Quinty Trustfull

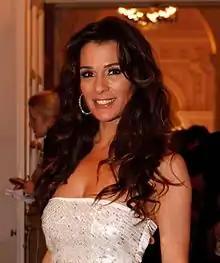
Trustfull in 2010

Quinty Regina Trustfull-van den Broek is a Dutch actress, television presenter and former model.